Cairo (1942 film)

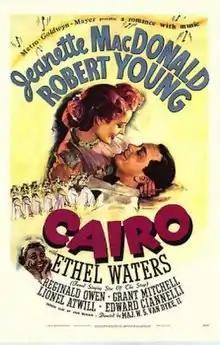
Theatrical poster

Cairo is a 1942 musical comedy film made by MGM and Loew's, and directed by W. S. Van Dyke. The screenplay was written by John McClain, based on an idea by Ladislas Fodor about a news reporter shipwrecked in a torpedo attack, who teams up with a Hollywood singer and her maid to foil Nazi spies. The music score is by Herbert Stothart. This film was Jeanette MacDonald's last film on her MGM contract.